Brigham Young Jr.

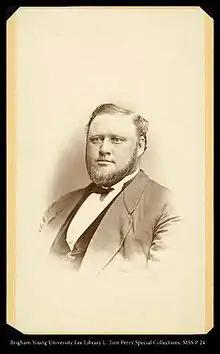
Brigham Young, Jr. between 1870 and 1875

Brigham Young Sr. ordained three of his sons, Brigham Young Jr., Joseph Angell Young and John Willard Young, as apostles in 1864, without public announcement or adding them to the Quorum of the Twelve Apostles.